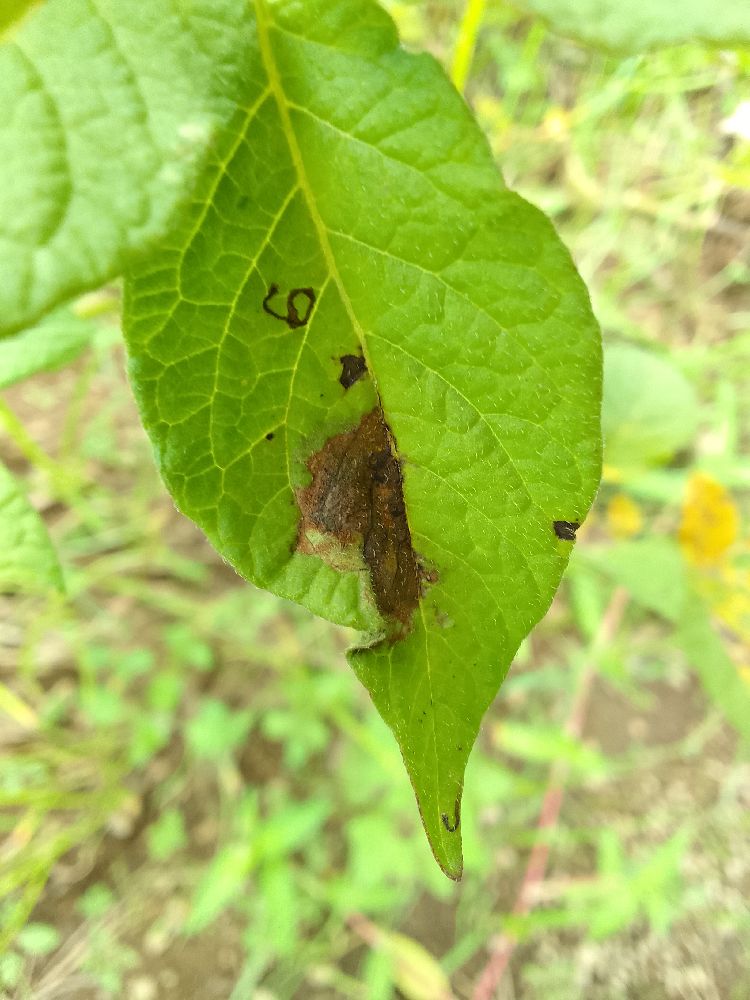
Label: Late blight